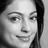
Emotion: happy